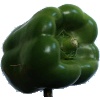
Label: green_pepper